Rungsted

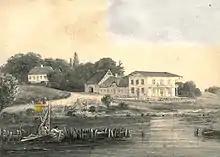
Rungsted Kro in the late 1830s

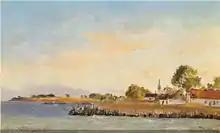
Rungsted Harbour painted by Emanuel Larsen in 1847

The name Rungsted is first recorded in 1346 in the form "Runæstigh". The name may be derived from Old Danish "runi" meaning and "sti"' 'svinesti', later changed to "sted". Alternatively the first part of the name may refer to the small waves that are characteristic of the Øresund.